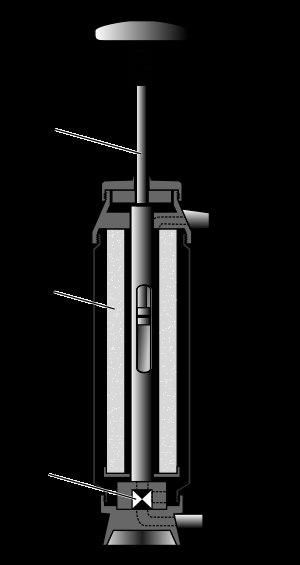
Katadyn est une entreprise suisse basée à Kemptthal et fabriquant de filtre à eau et des produits pour les activités de plein air, les randonnées, les expéditions et les secours en cas de catastrophe.
Un filtre à eau est composé d'un système de filtration qui vise à séparer l'eau des particules solides en la faisant passer travers d'un milieu poreux, ce qui ne laisse passer que les liquides et les particules solides plus fines que les trous du filtre. L'eau qui ressort de ce système de filtration est débarrassée des particules solides plus grosses que les pores du filtre.